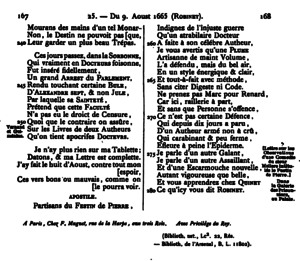
Le Festin de Pierre est une comédie de Molière en cinq actes et en prose dont la « Troupe de Monsieur frère unique du roi » donna quinze représentations triomphales en février et mars 1665 sur le théâtre de la grande salle du Palais-Royal à Paris. Les premiers éditeurs parisiens de la pièce lui ont donné en 1682 le titre Dom Juan ou le Festin de Pierre, sous lequel elle est connue depuis lors. Elle est également connue sous le titre abrégé Dom Juan.